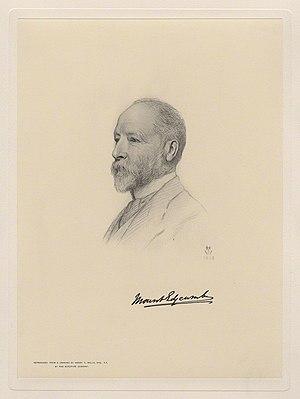
William Henry Edgcumbe, 4ᵉ comte de Mount Edgcumbe, GCVO, PC, DL, titré vicomte Valletort entre 1839 et 1861, était un courtisan britannique et un homme politique conservateur.